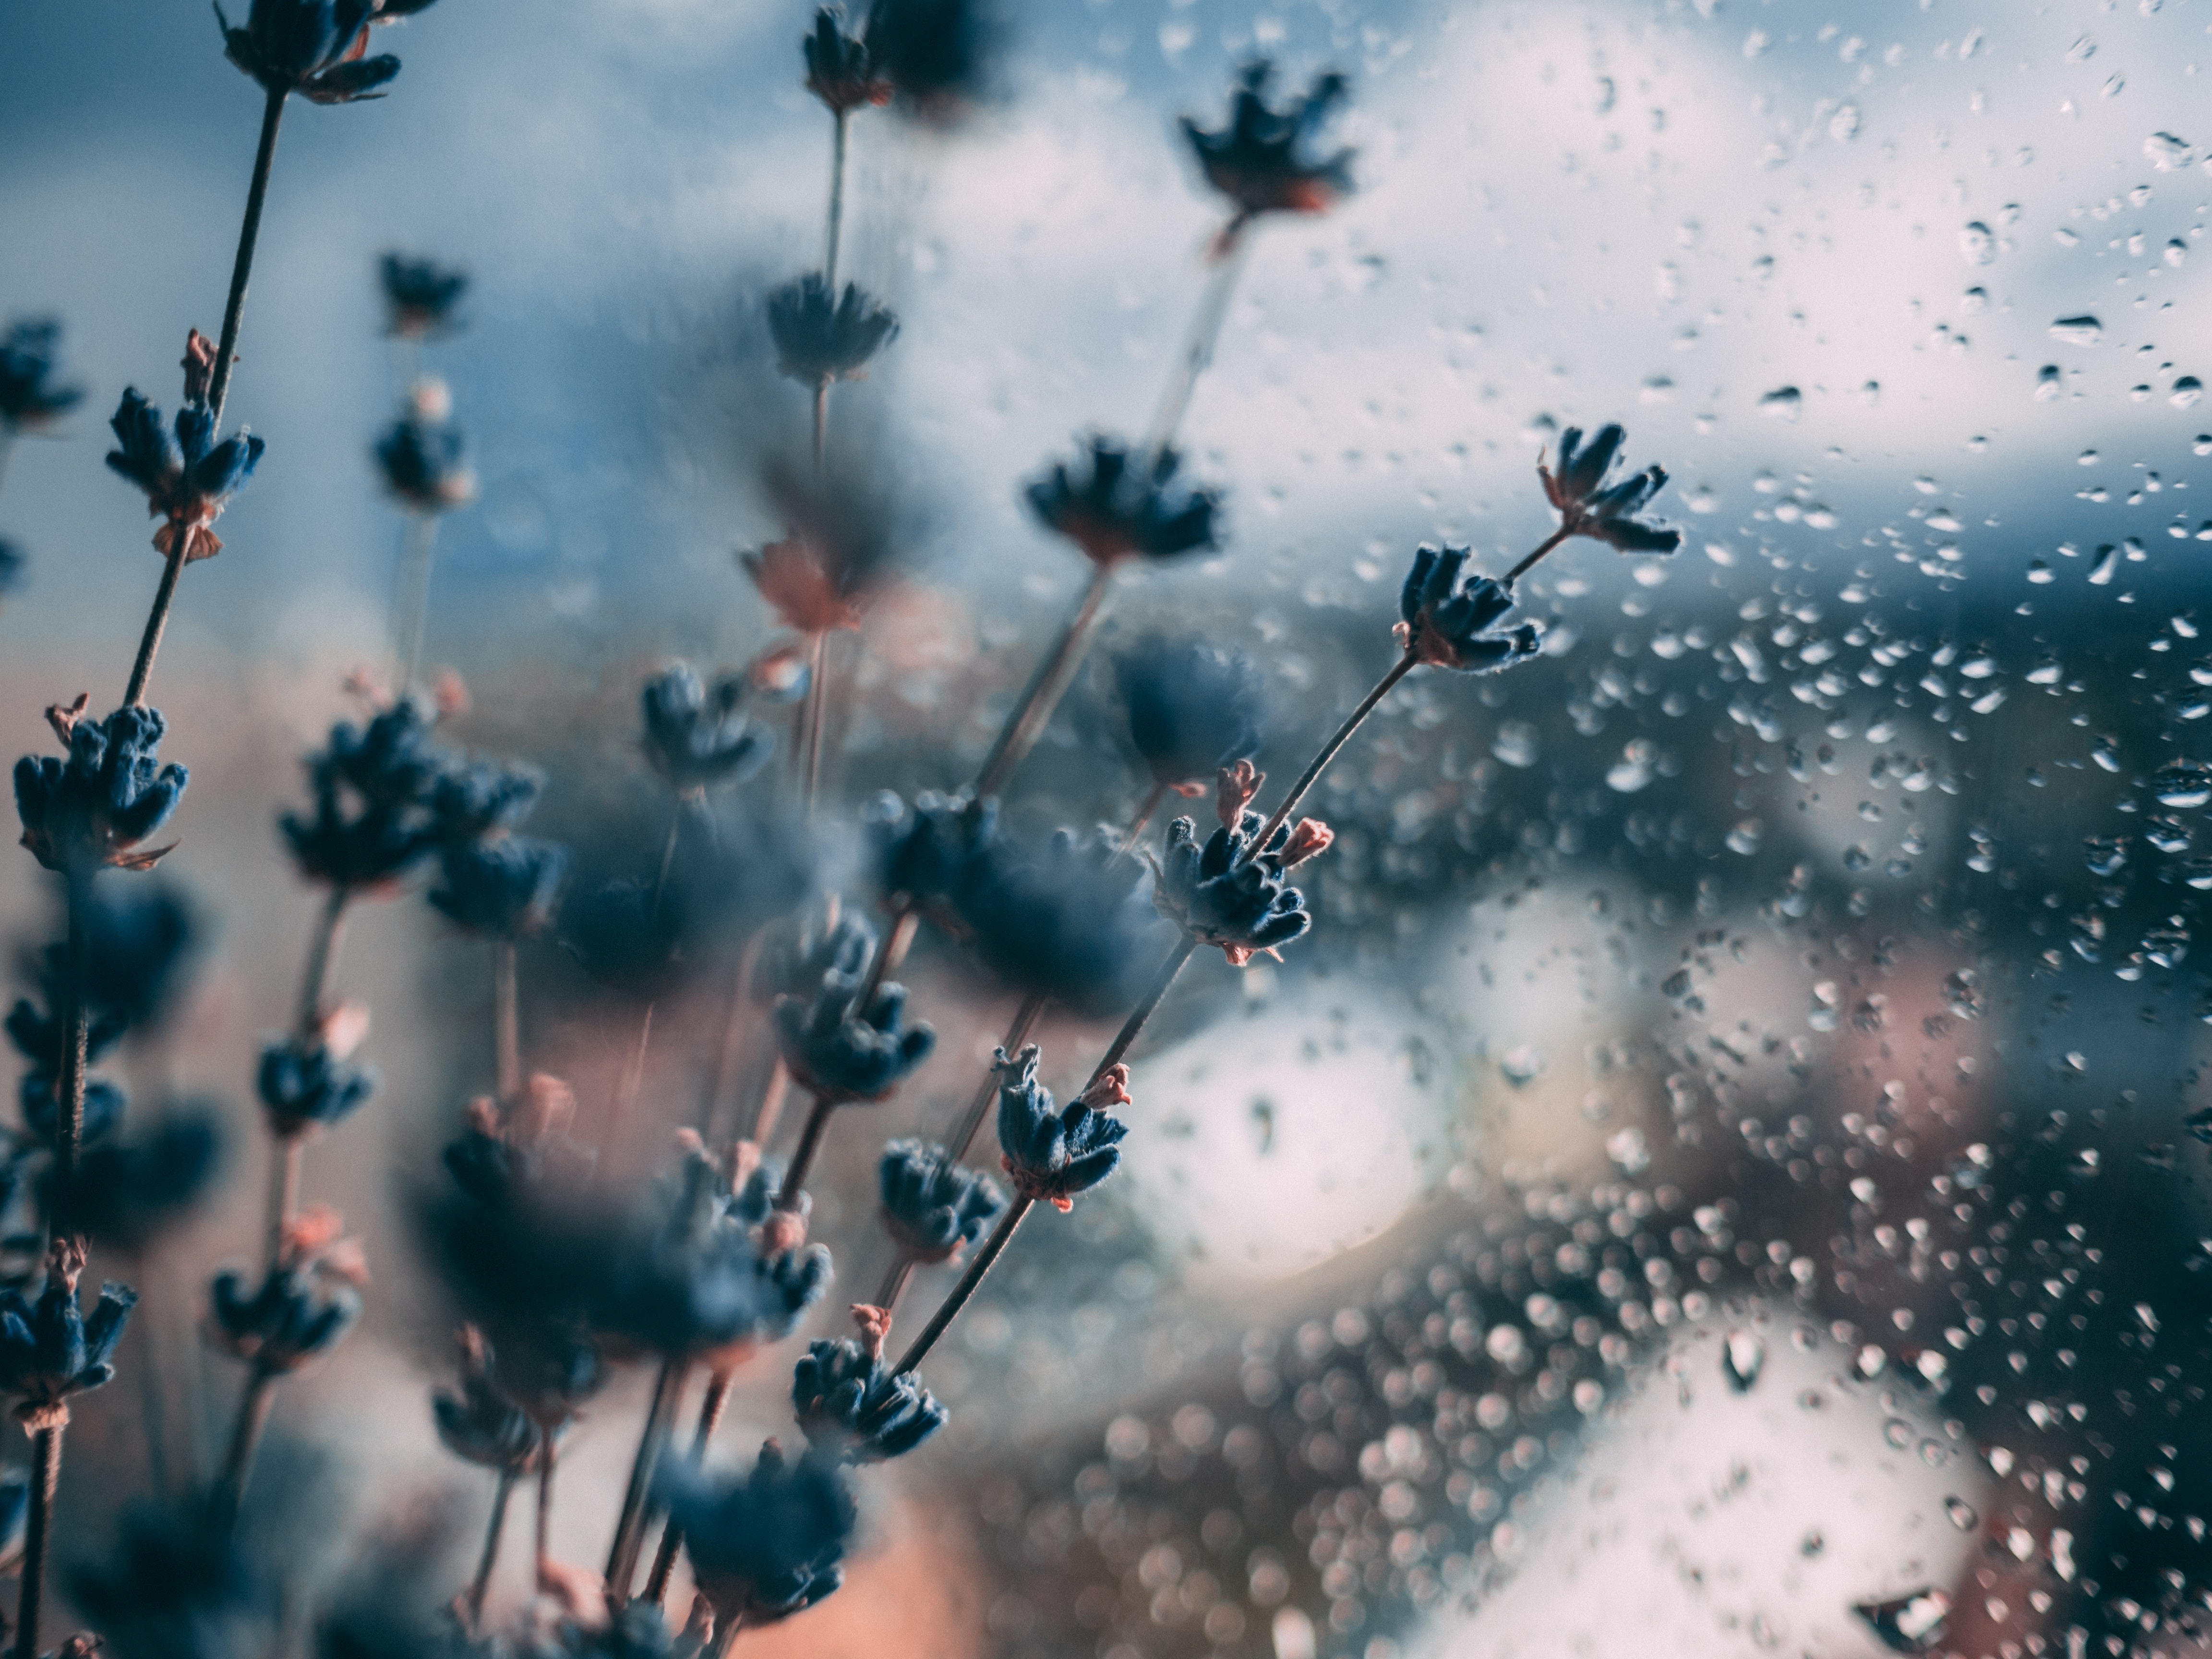
water, sky, close up, atmosphere, branch, macro photography, winter, computer wallpaper, freezing, moisture, space